George H. Clements (newspaper manager)

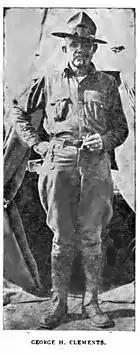
Journalist George H Clements

George H. Clements was an American journalist from El Paso, Texas. He was the manager of several newspapers including the "St. Louis Star", "The Milwaukee Sentinel", and "The Fourth Estate".